Wilhelm von Wartensleben

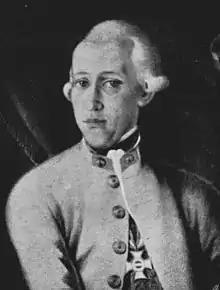
Wilhelm von Wartensleben (1734–1798)

Gustav Wilhelm Ludwig Count Wartensleben (11 October 1734 – 21 April 1798) was a Swedish nobleman active in the Dutch military.